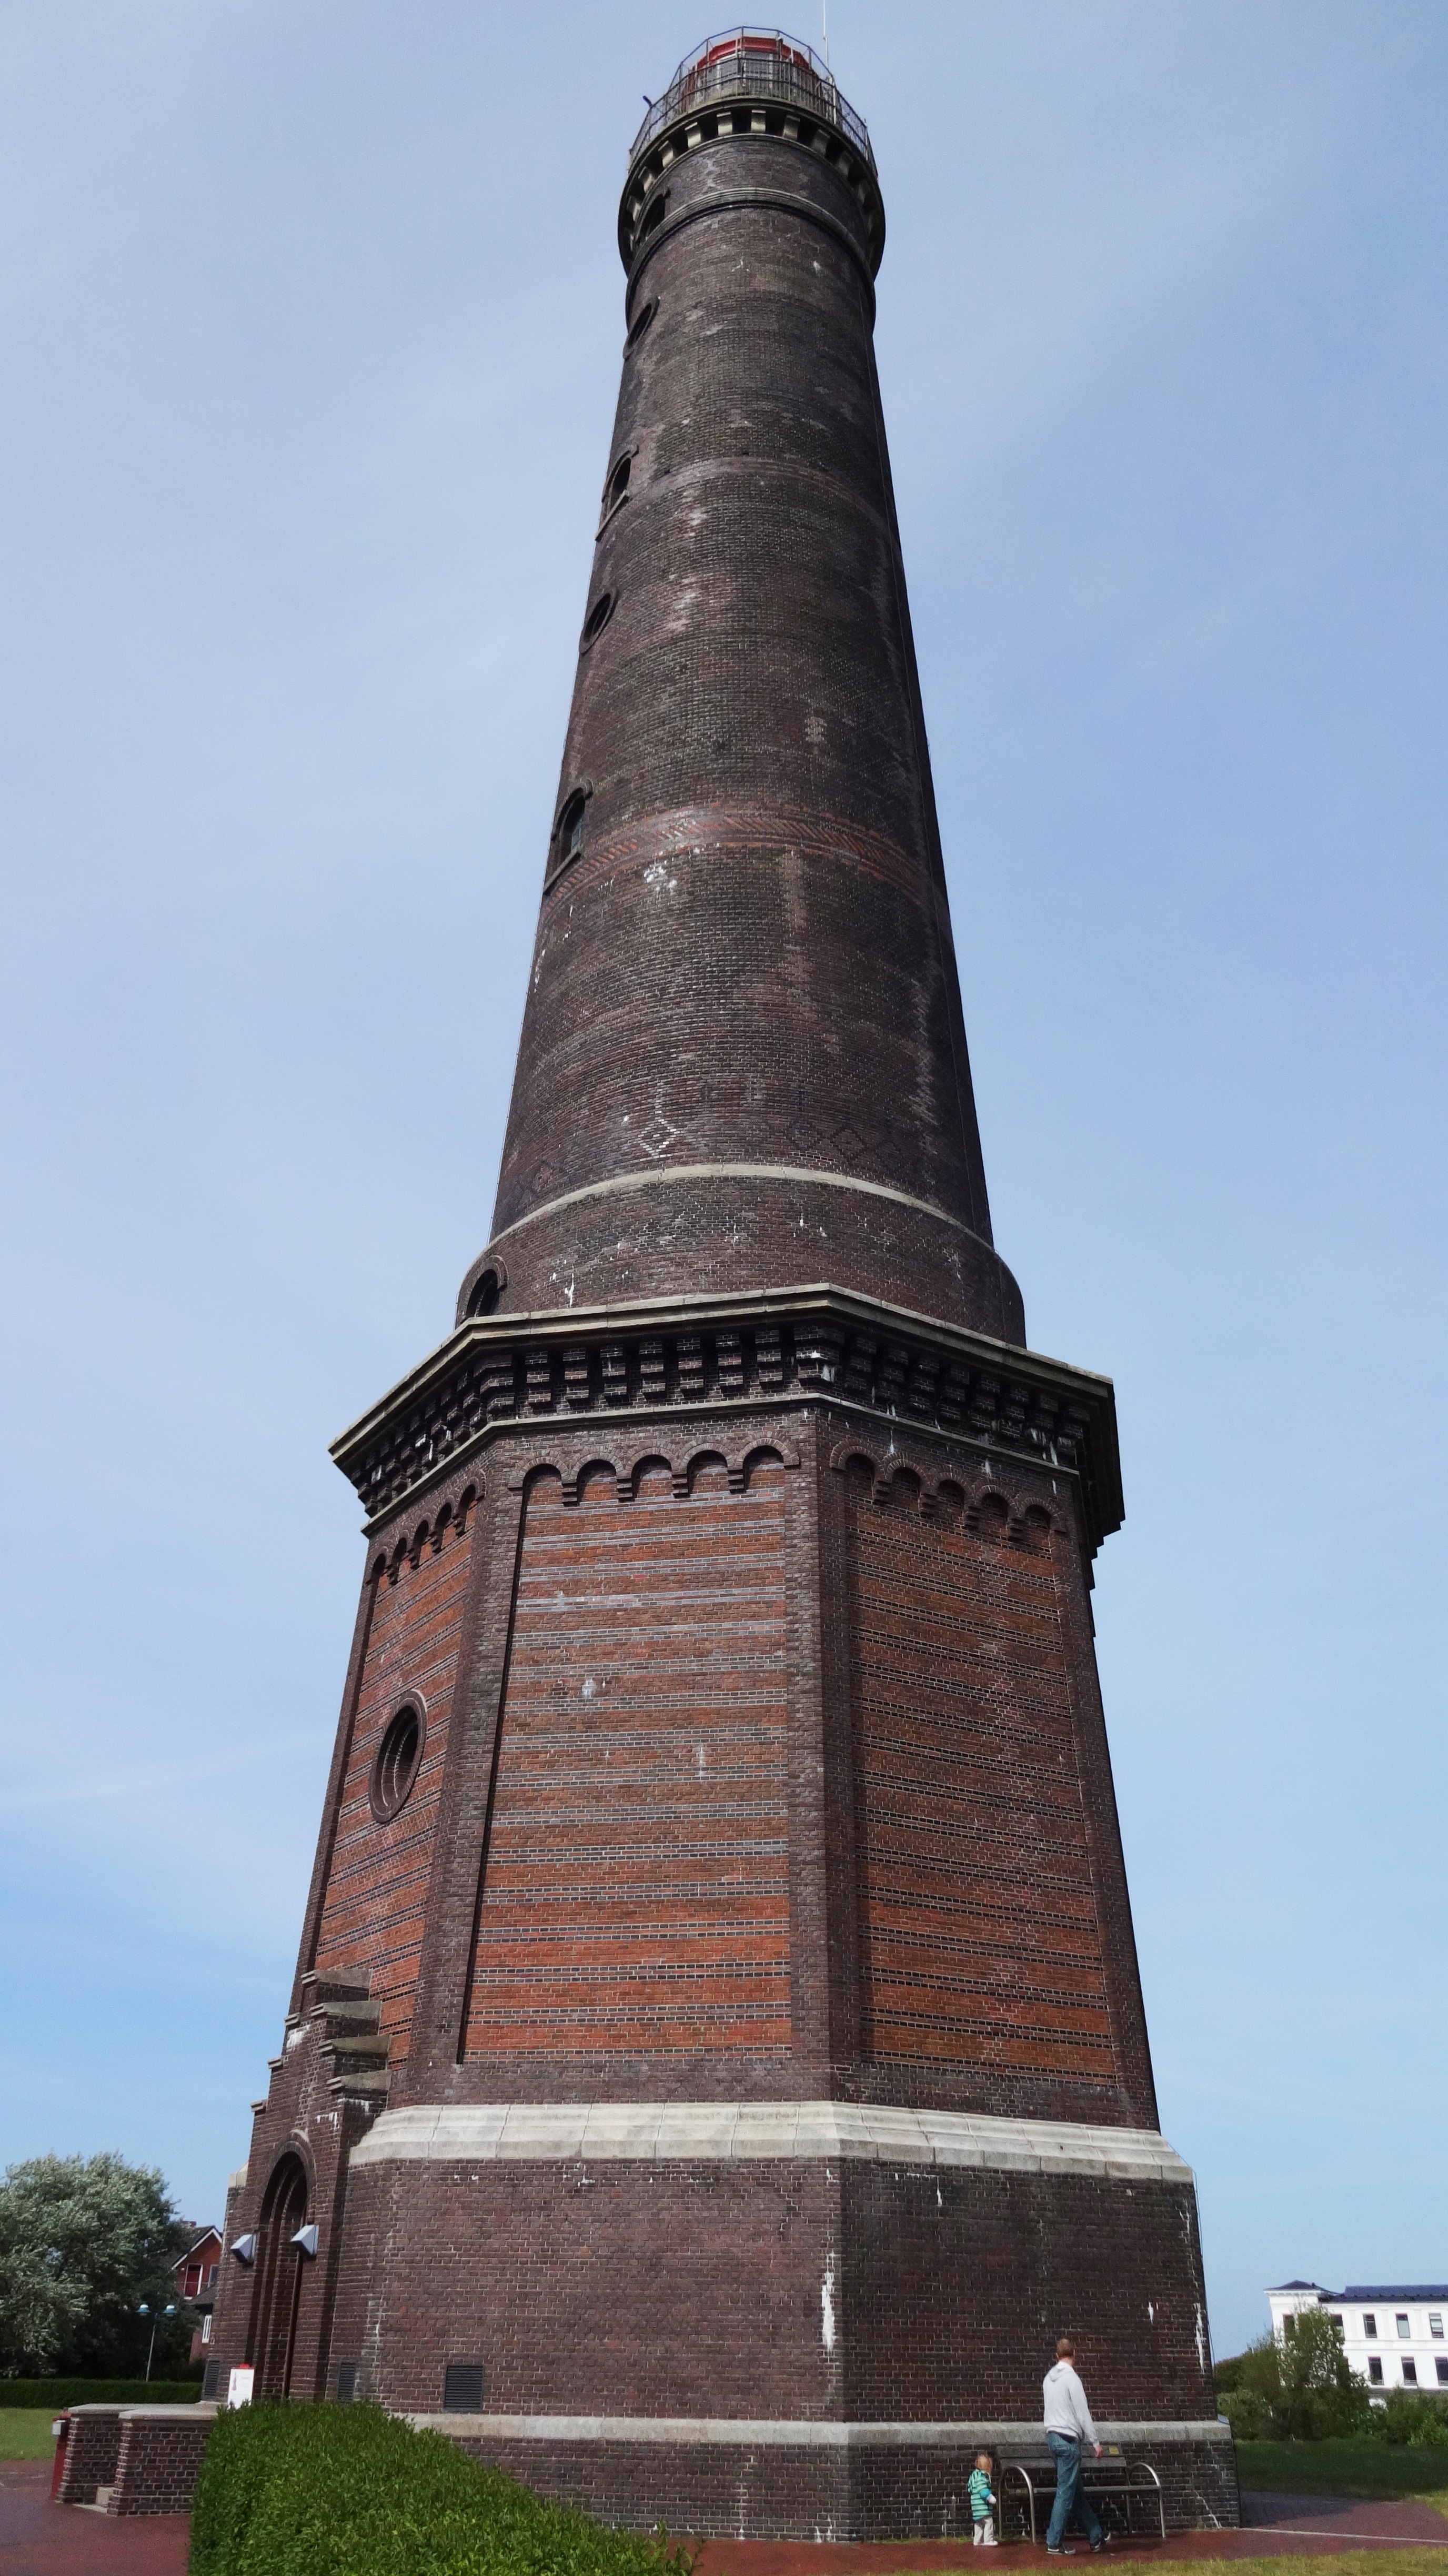
lighthouse, tower, island, landmark, pilot, steeple, shipping, borkum, new lighthouse